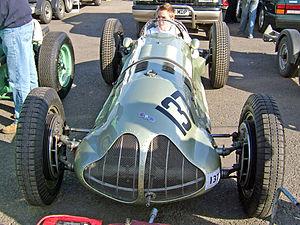
English Racing Automobiles, ou ERA, était un constructeur automobile britannique, actif de 1933 à 1954. De nos jours, la marque est détenue par un fabricant britannique de kit-car.